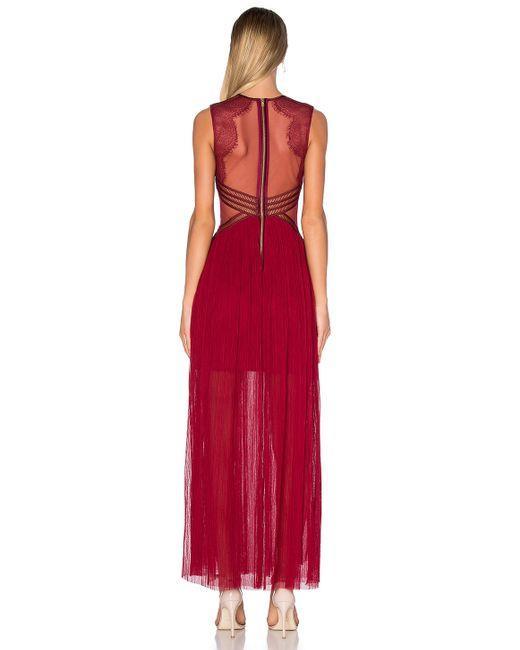
Netzdesign rotes Kleid Kleid für Frauen